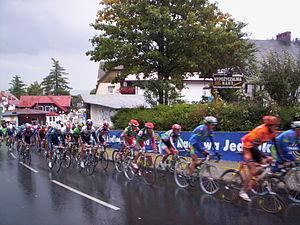
Le Tour de Pologne 2004 s'est déroulé du 6 au 12 septembre 2004. C'est la 61ᵉ édition de cette épreuve cycliste, remportée l'année d'avant par le Polonais Cezary Zamana.